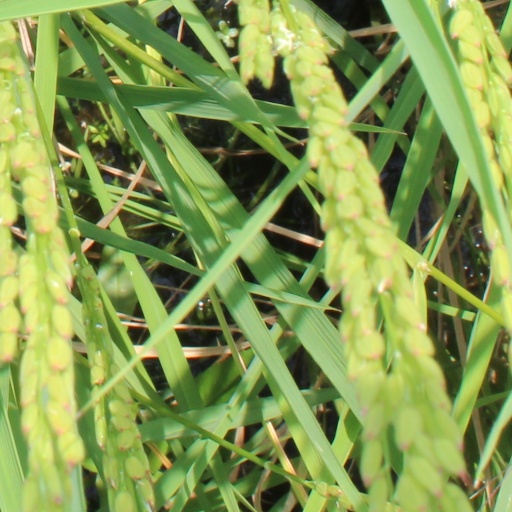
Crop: rice